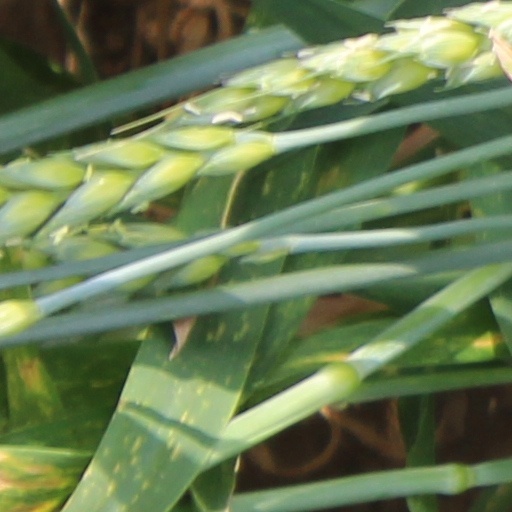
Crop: wheat